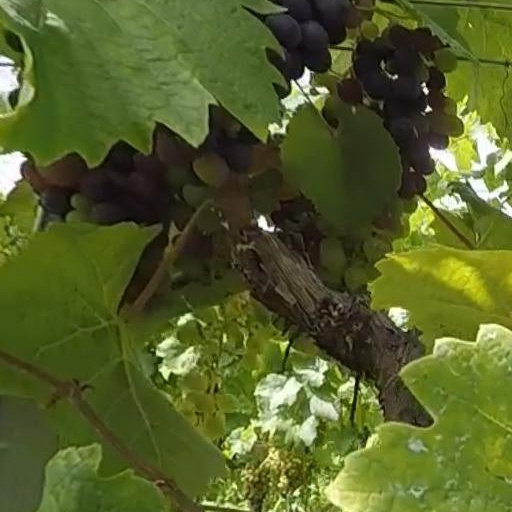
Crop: grape